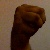
The image shows a hand gesture representing the letter 'M' in Indian Sign Language.